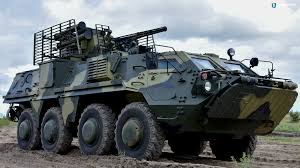
Label: BTR-80